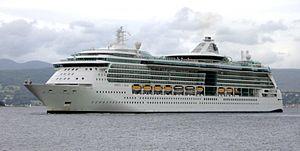
La classe Radiance est une classe de quatre navires de croisière exploitée par la société Royal Caribbean Cruise Line.